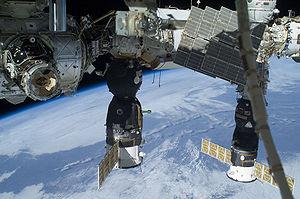
La Station spatiale internationale, en abrégé SSI ou ISS, est une station spatiale placée en orbite terrestre basse, occupée en permanence par un équipage international qui se consacre à la recherche scientifique dans l'environnement spatial. Ce programme, lancé et piloté par la NASA, est développé conjointement avec l'agence spatiale fédérale russe, avec la participation des agences spatiales européenne, japonaise et canadienne.